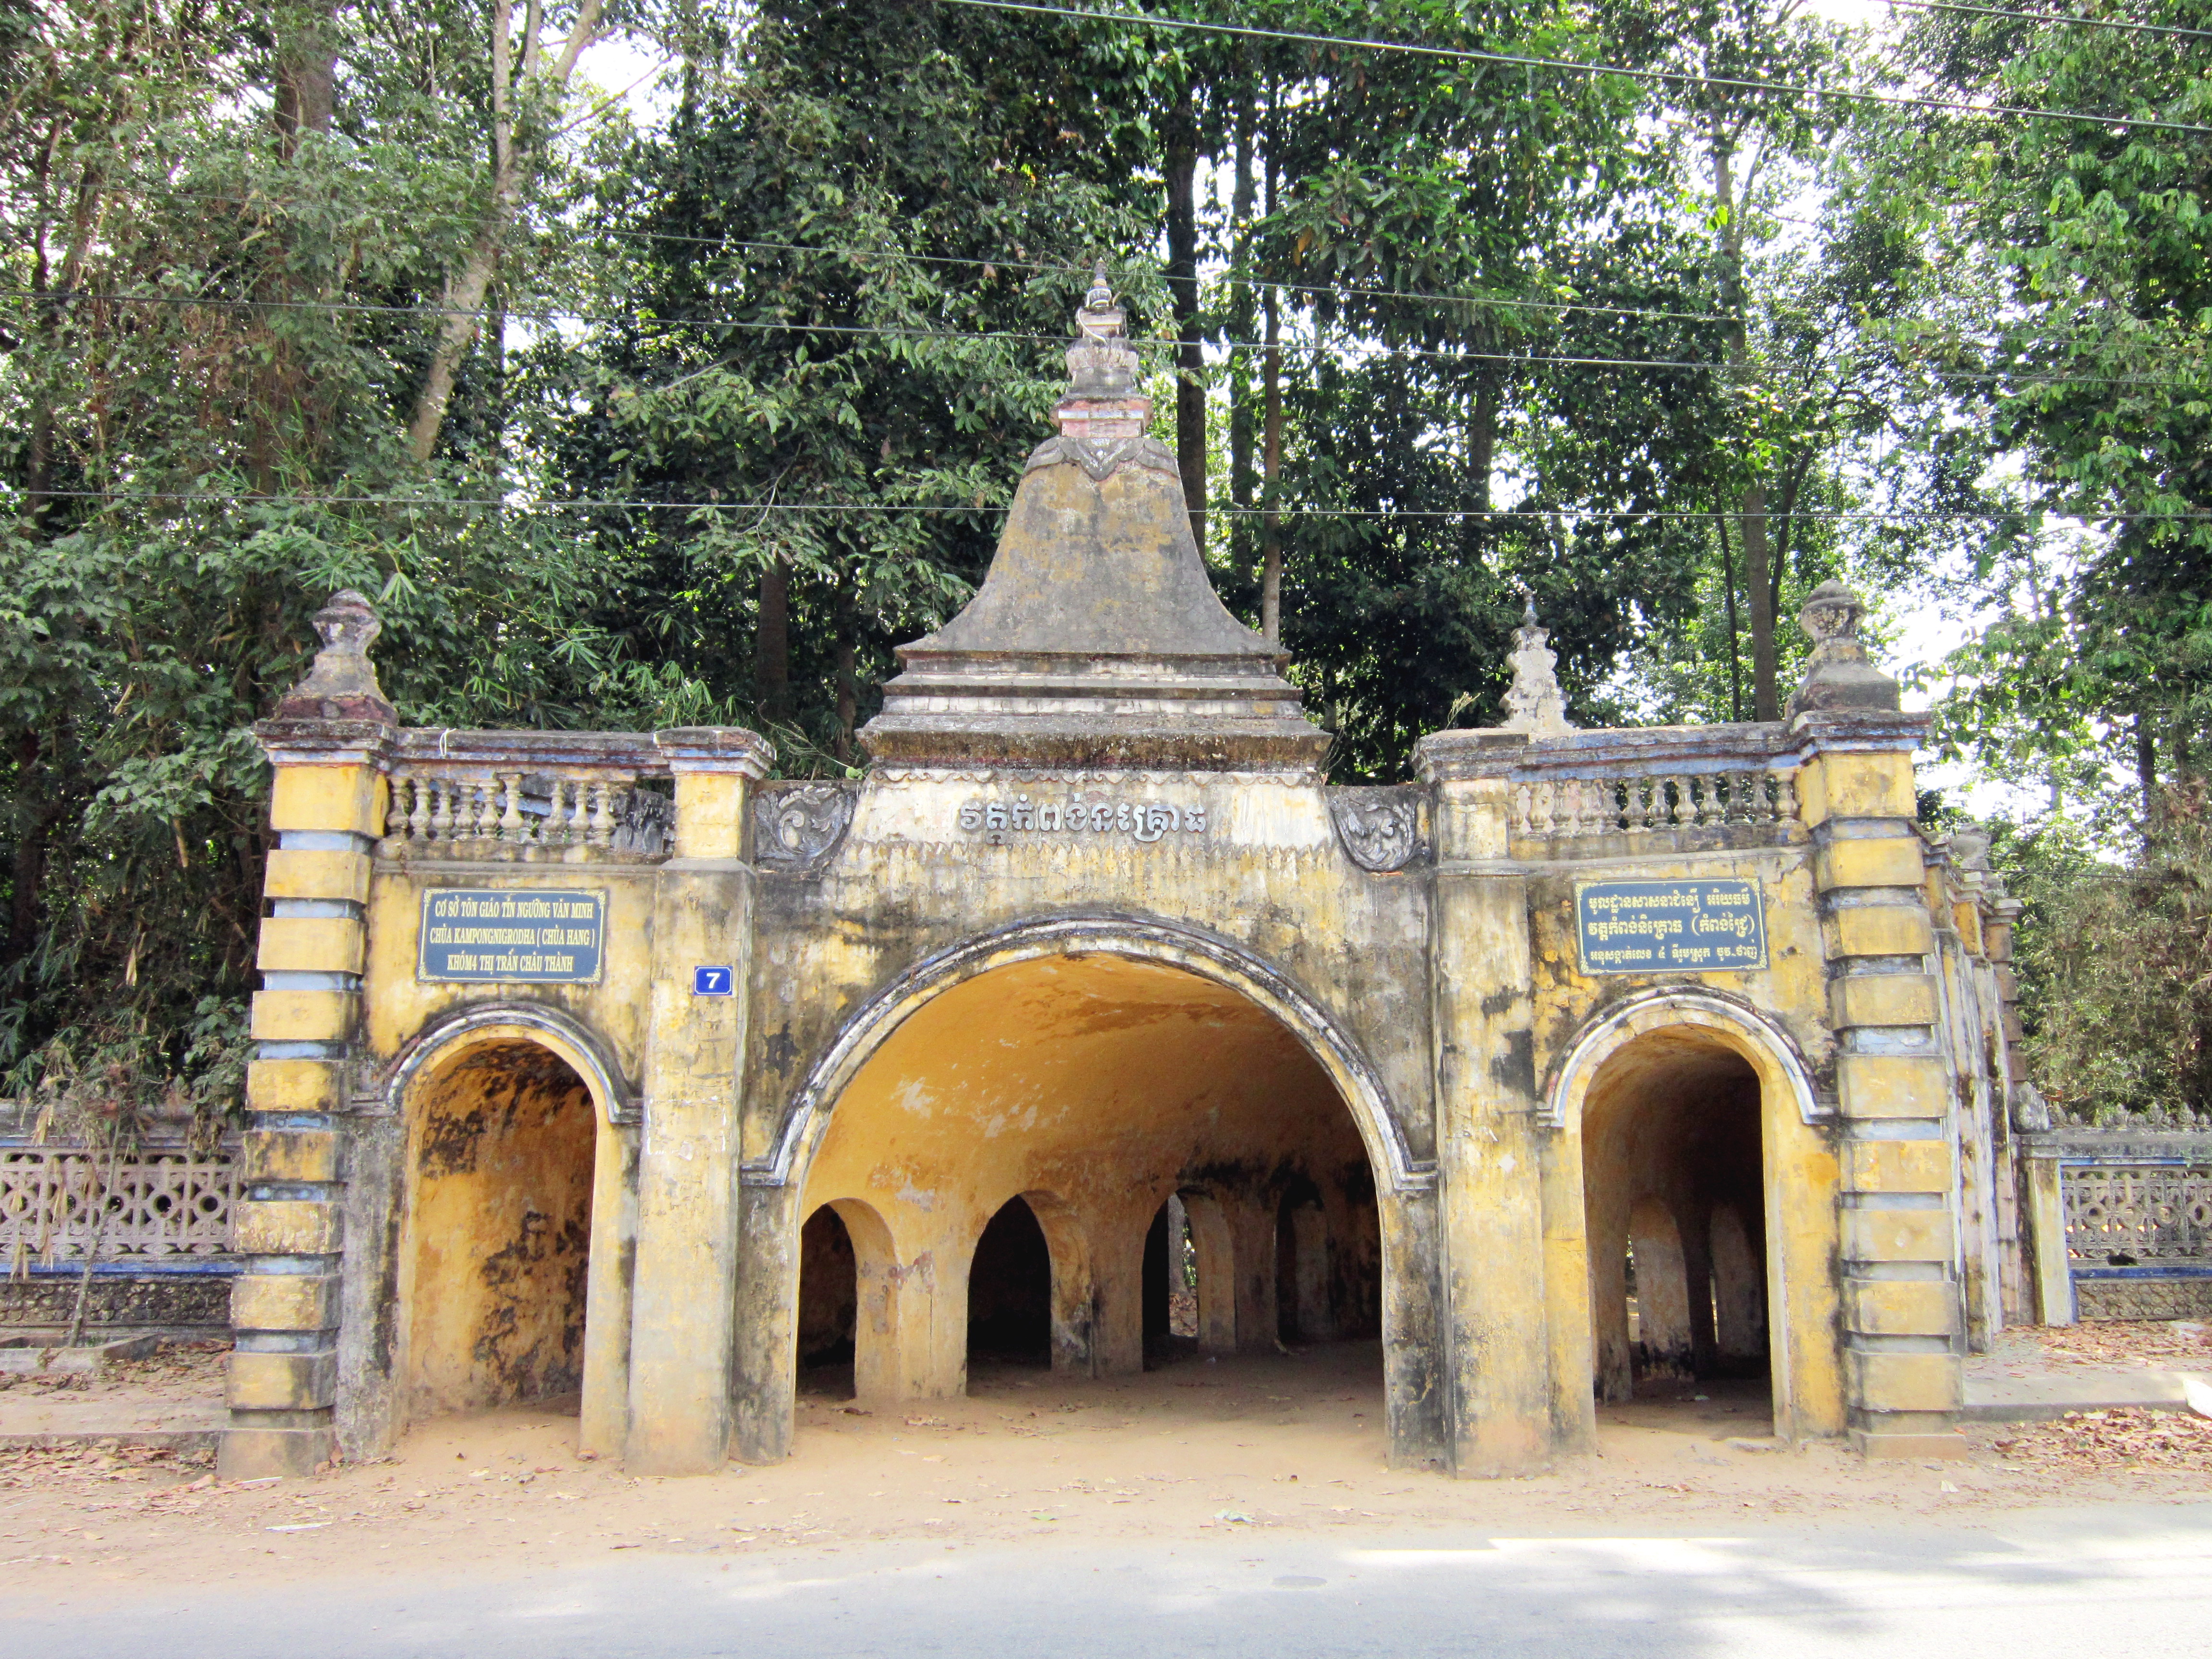
user: text: Cổng trong hình có màu chủ đạo là gì?
assistant: text: Màu vàng/Màu vàng đất

user: text: Ngôi chùa này thuộc về tôn giáo hay tín ngưỡng nào?
assistant: text: Phật giáo (Theravada)

user: text: Cổng chùa Kampongnigrodha nằm ở đâu và ngôn ngữ nào được sử dụng trên các biển báo của nó?
assistant: text: Cổng chùa nằm ở Khóm 4, thị trấn Châu Thành và các biển báo sử dụng tiếng Việt và tiếng Khmer.